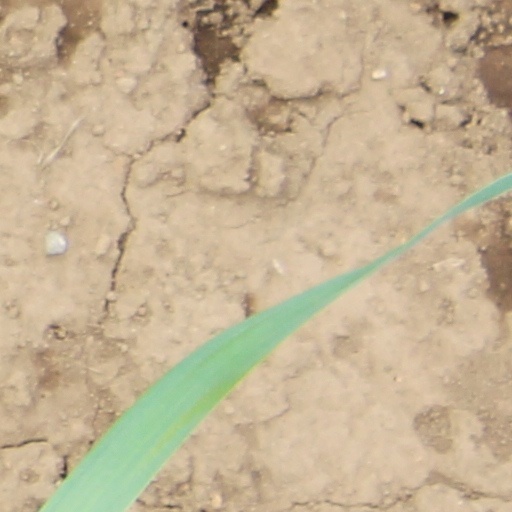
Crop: wheat